Gyula Germanus

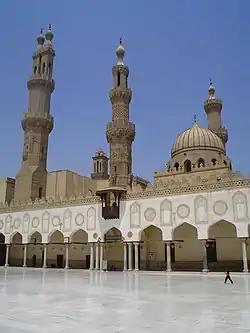
Al-Azhar University, founded in 972

In December 1930 he was welcomed in Delhi to work at the Aligarh Muslim University, where he became acquainted with Zakir Hussain, President of the University (the third President of India in 1967), and with Sarvepalli Radhakrishnan (the second President of India in 1962).